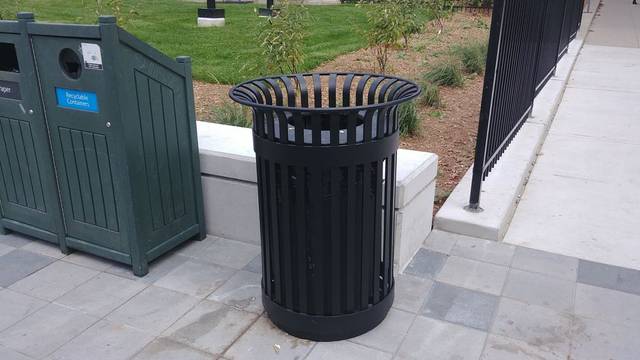
Region: Canada
Coordinates: 45.387, -75.698